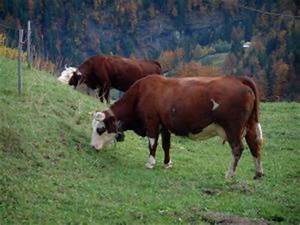
Label: mucca